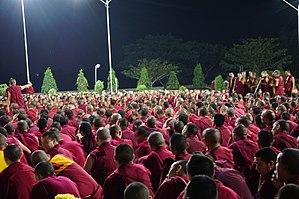
Le monastère de Drepung, également Drépung ou Drépoung [dʁepuŋ], situé au pied du mont Gephel à Lhassa, est une des trois grandes universités monastiques guélougpa du Tibet. Drépung signifie « tas de riz », traduction en tibétain de son équivalent sanskrit Dhanyakataka. Les deux autres sont Ganden et Séra. Drépung était le plus grand de tous les monastères bouddhistes tibétains, et peut-être le plus grand au monde.
L'école gelug, guéloug, geluk, guéloukpa ou guélougpa, surnommée secte ou école des bonnets jaunes, est la plus récente des quatre lignées du bouddhisme tibétain.